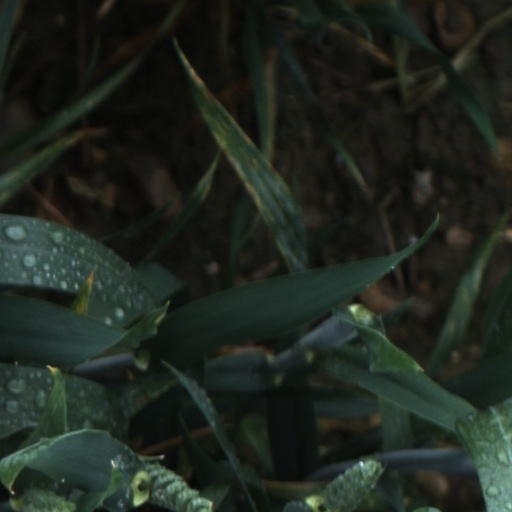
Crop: wheat